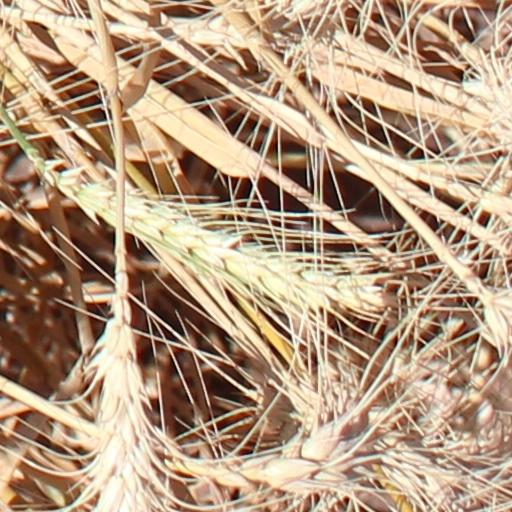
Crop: wheat